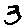
Label: 3